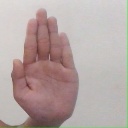
अक्षर: ध